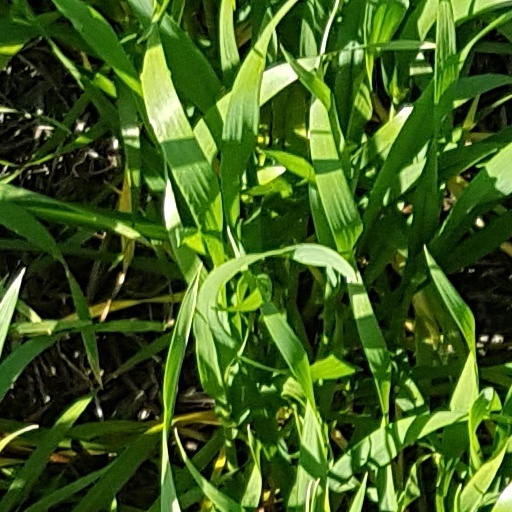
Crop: wheat